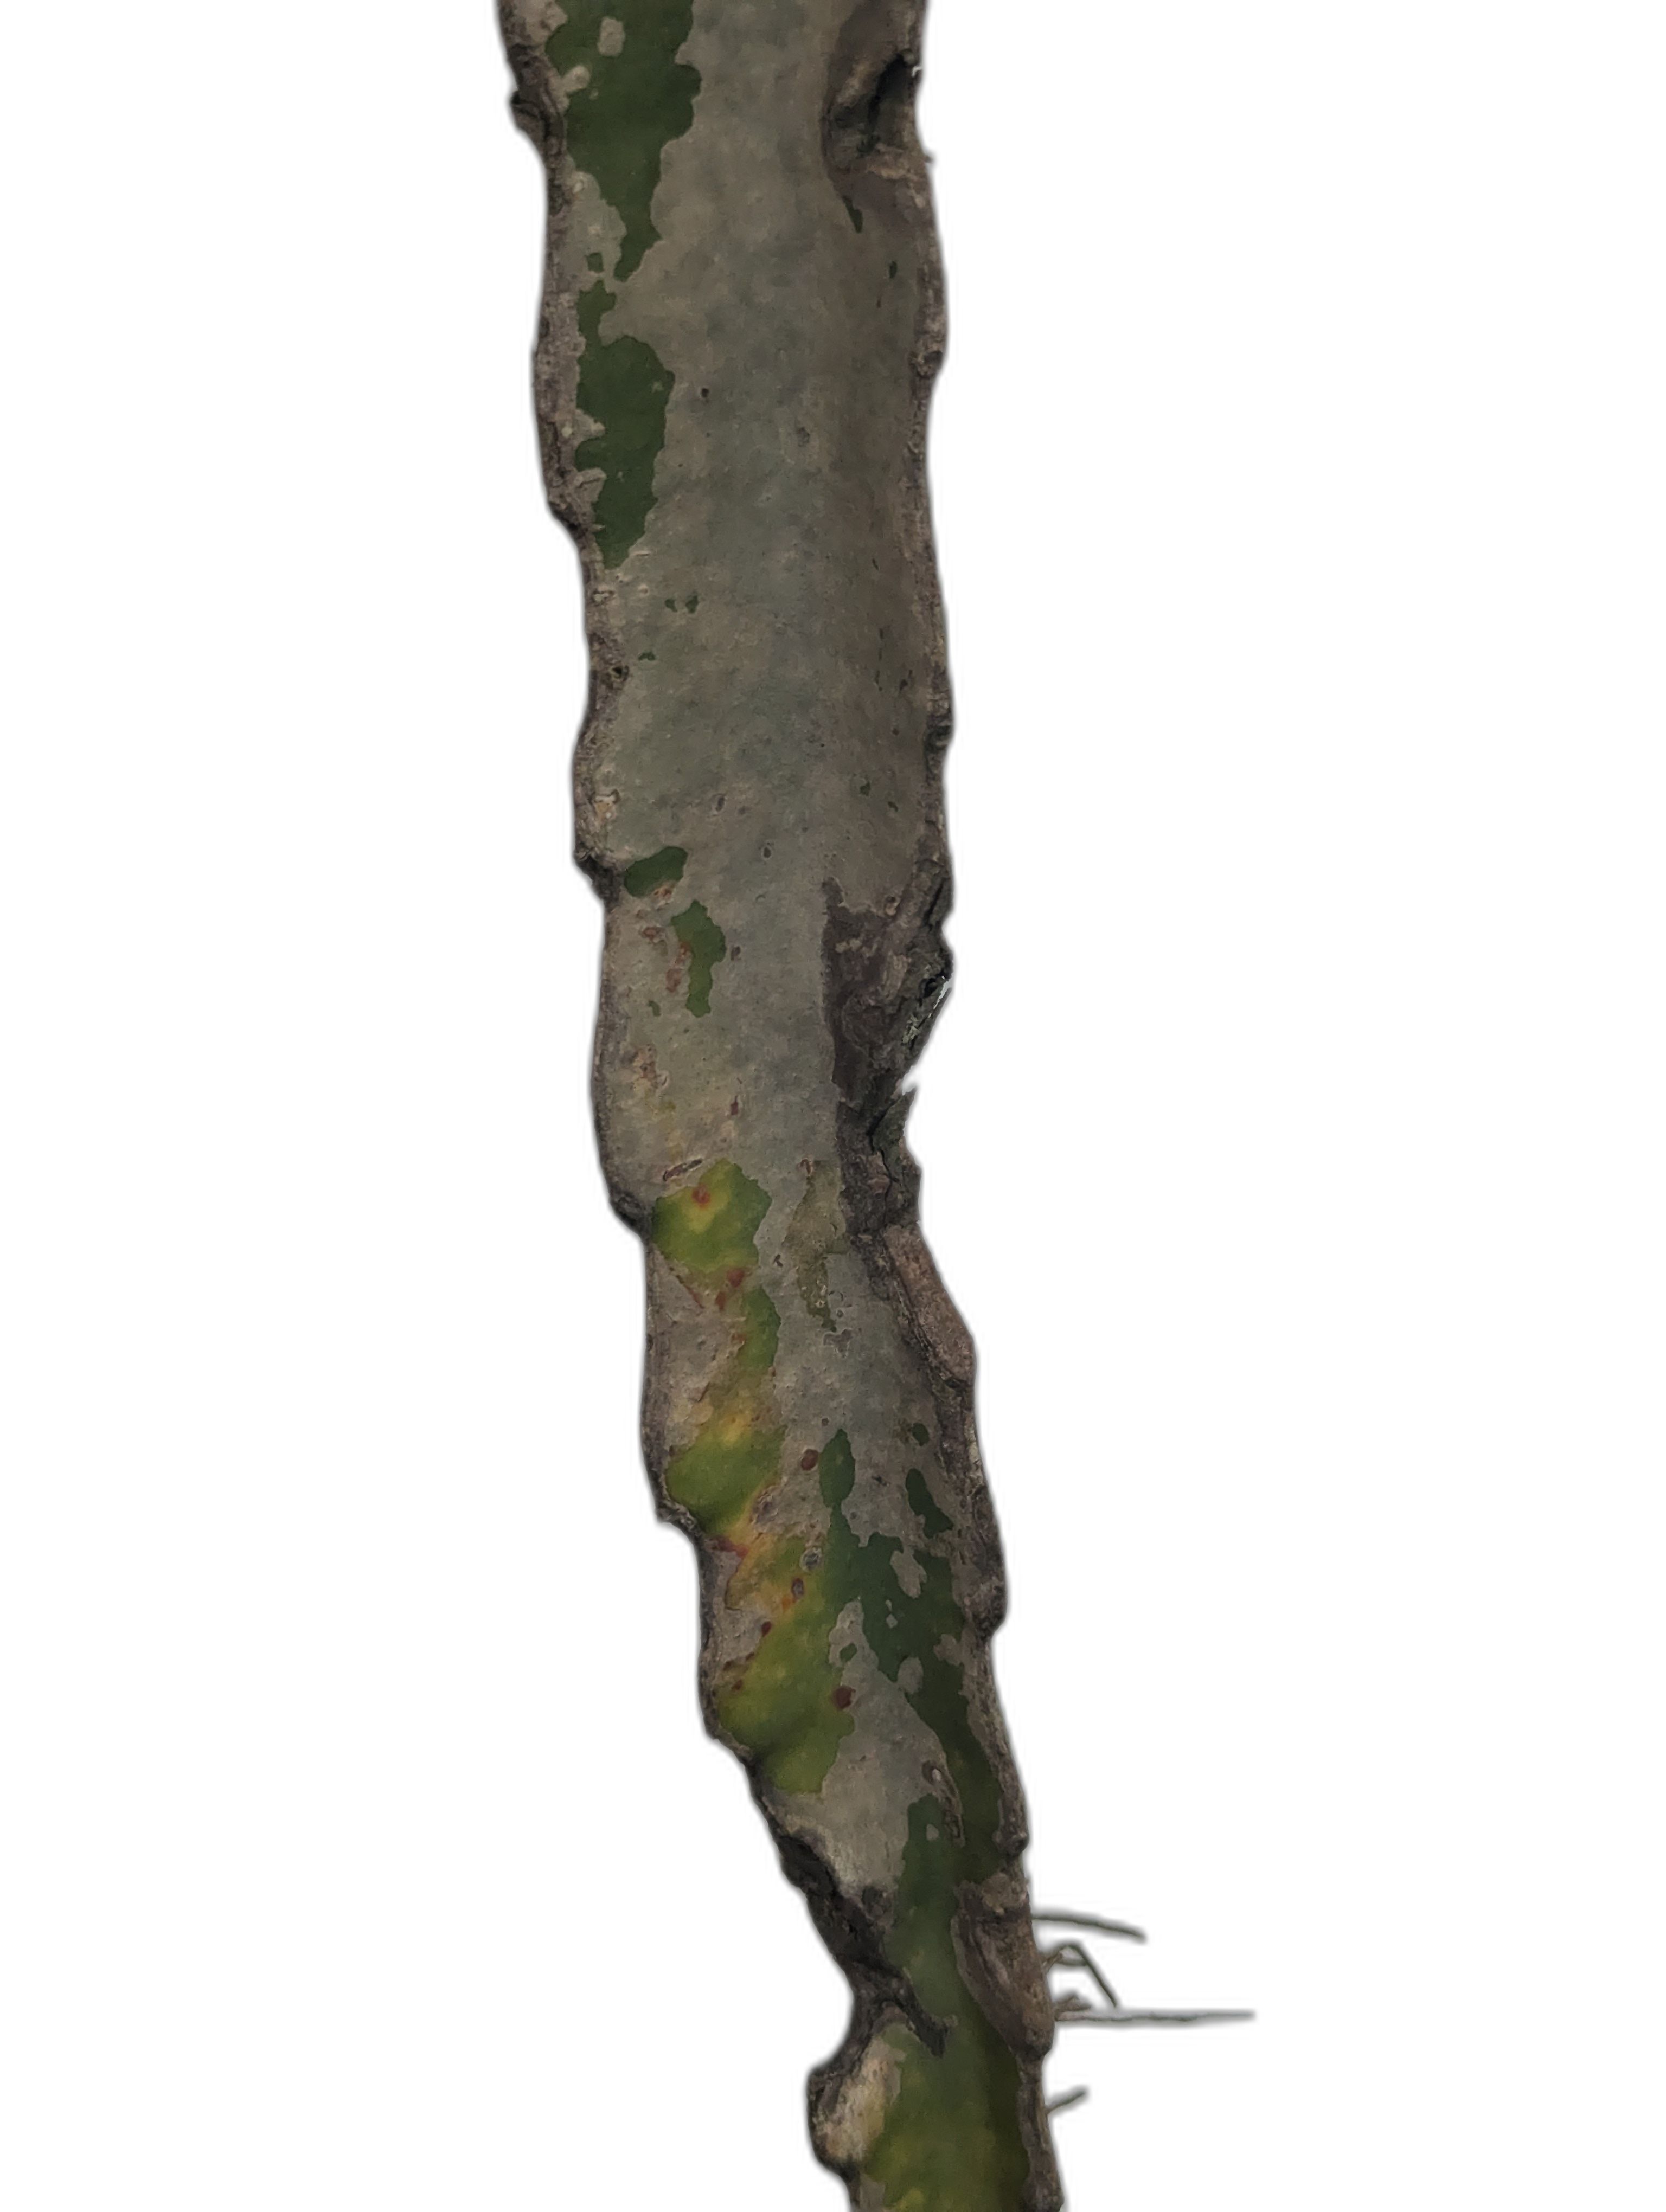
Label: Bad leaf